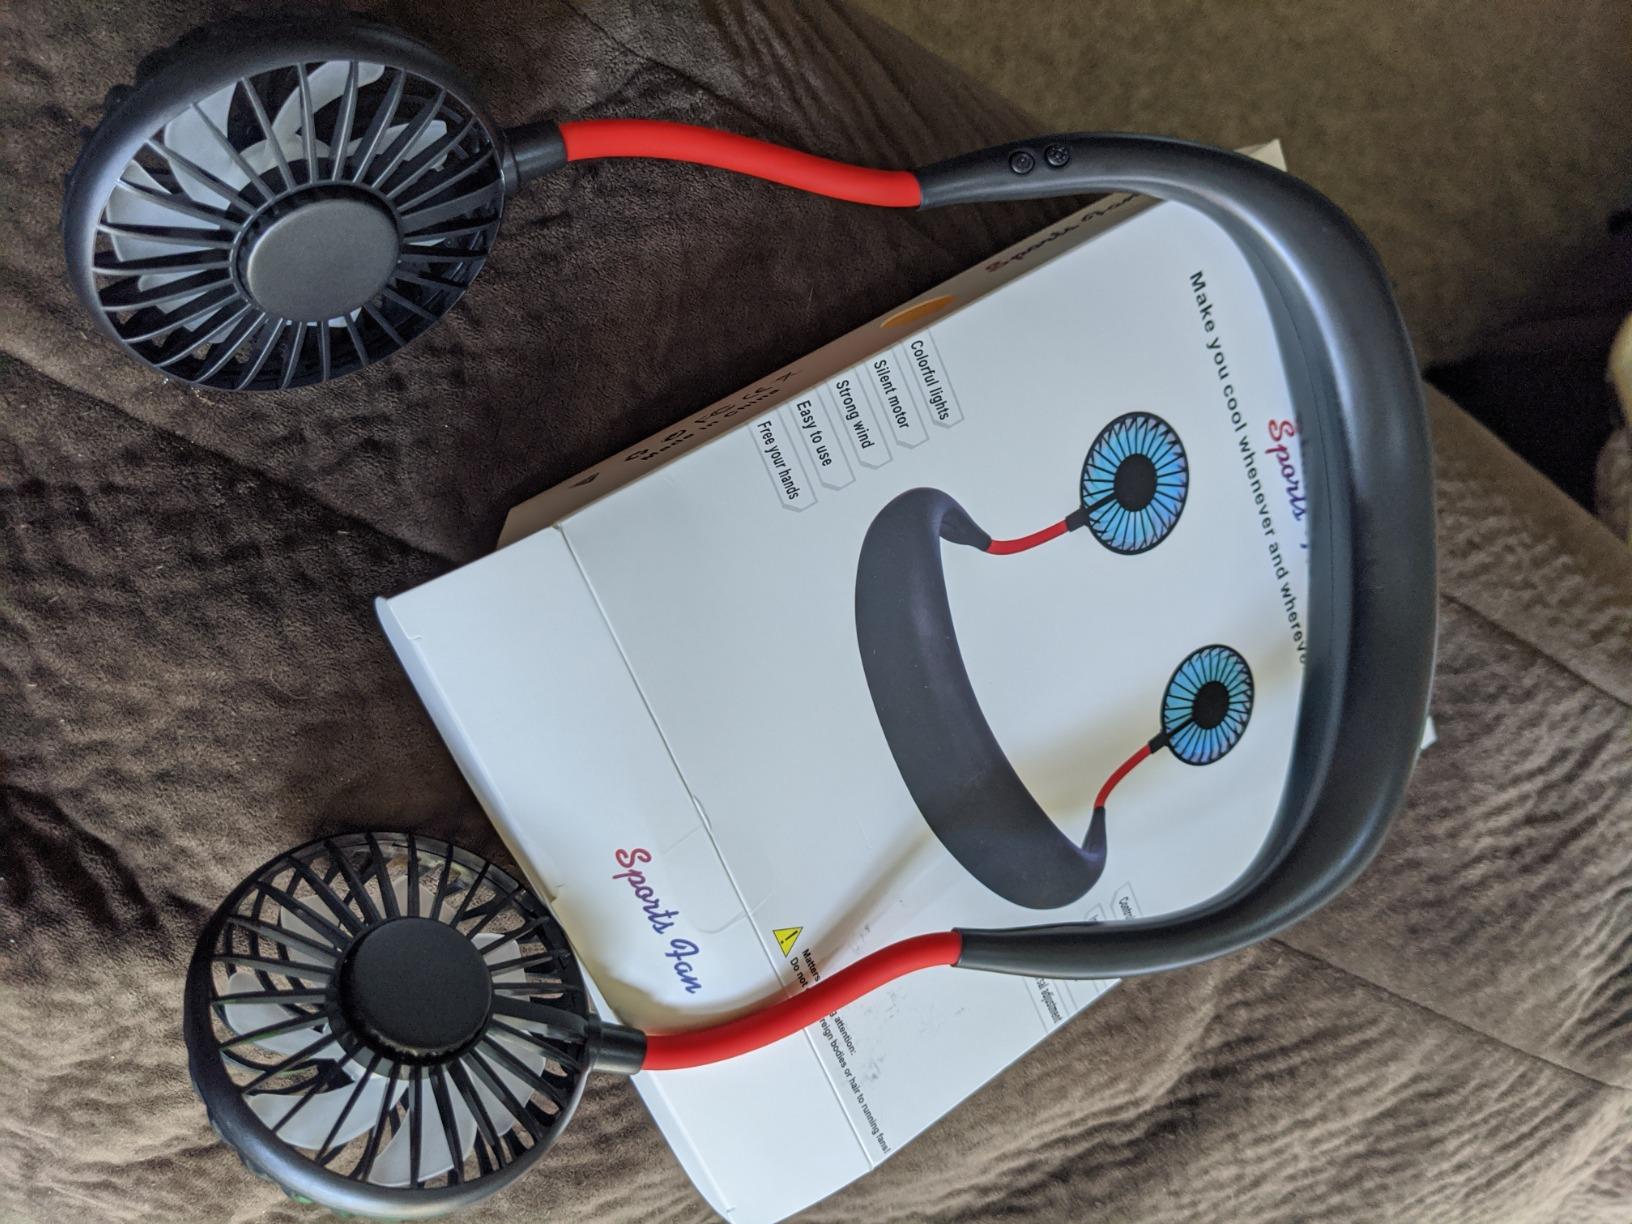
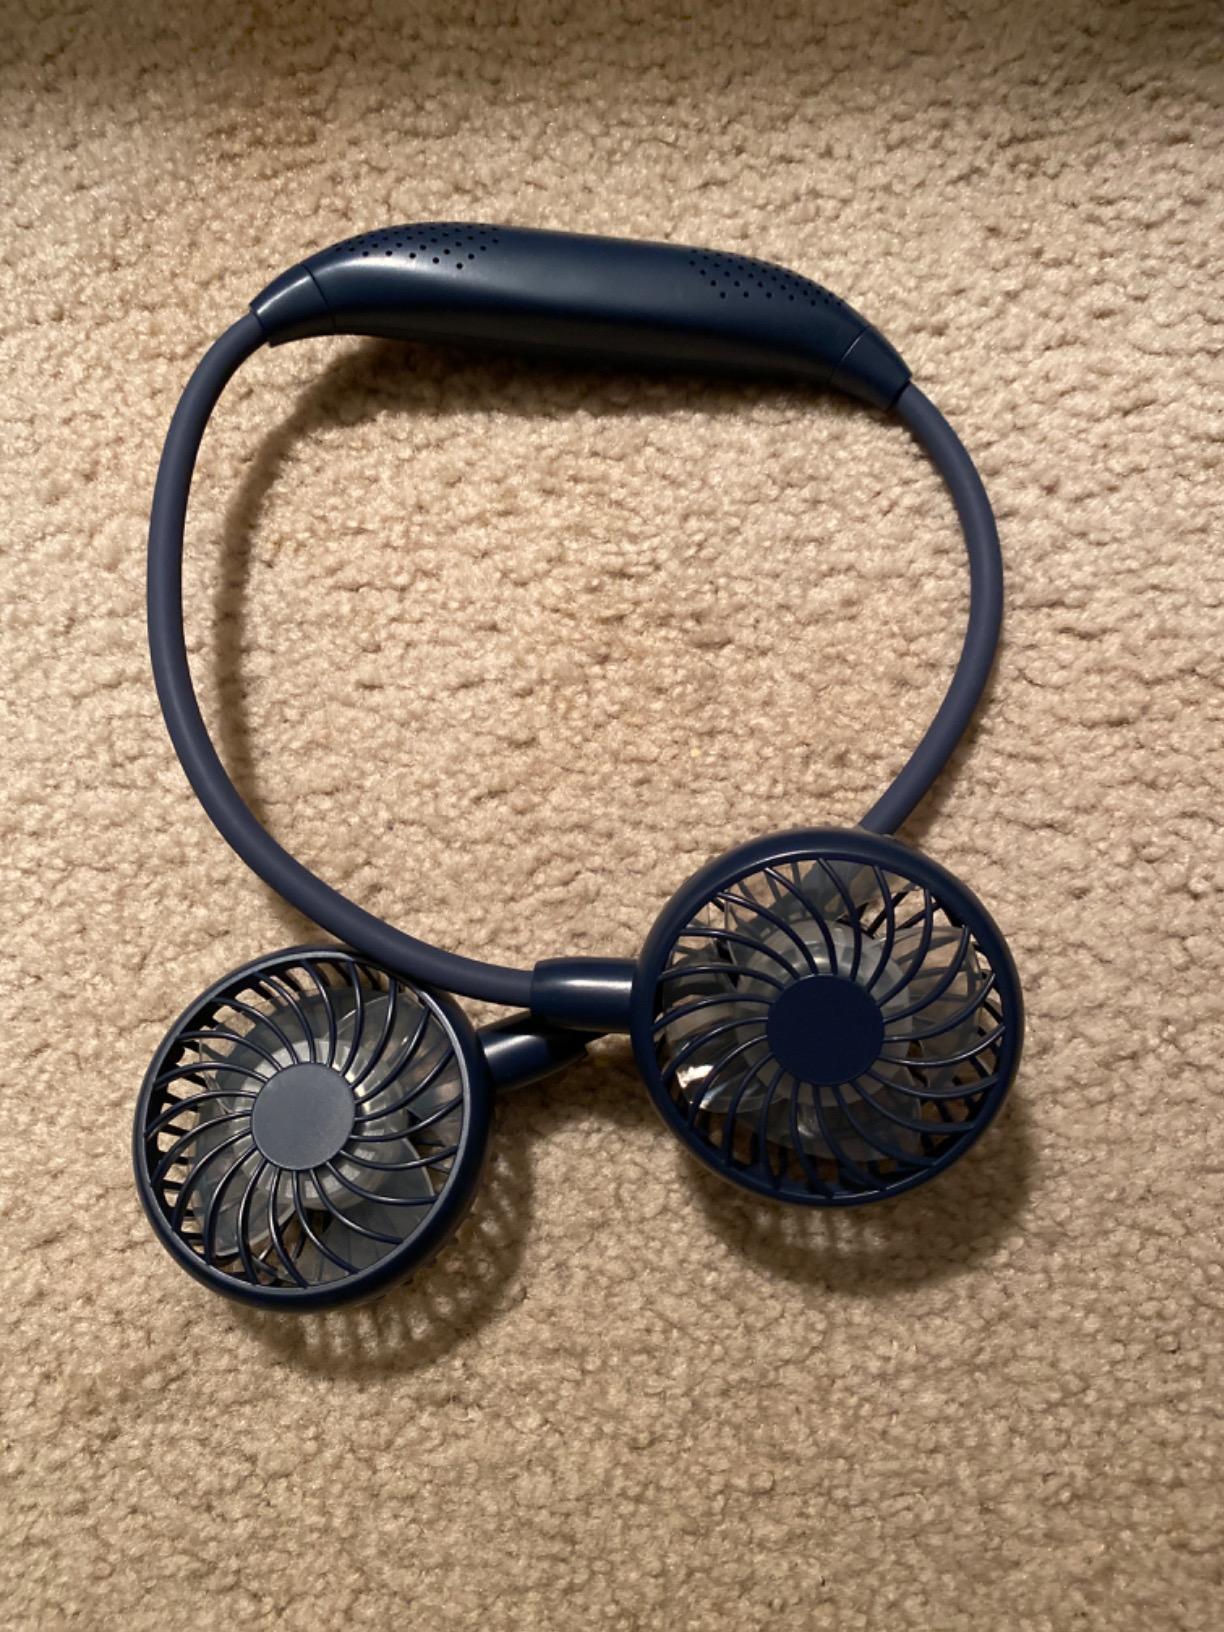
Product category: fan
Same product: no